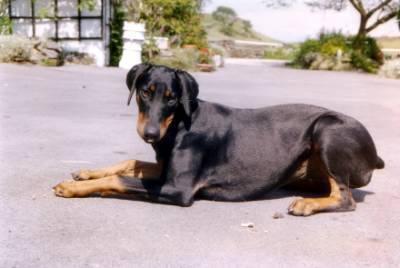
Doberman